List of Inter Milan records and statistics

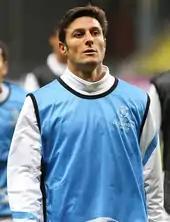
Javier Zanetti, pictured here in 2011, holds the records for most appearances with the club, with 858.

Football Club Internazionale Milano is an Italian professional association football club based in Milan that currently plays in the Italian Serie A. They were one of the founding members of Serie A in 1929, and are the only club never to have been relegated from the league. They have also been involved in European football, winning the UEFA Champions League and the UEFA Cup three times each. Inter become the first Italian club to win back-to-back European Cups, achieving the feat in 1964 and 1965.